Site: brandenburg
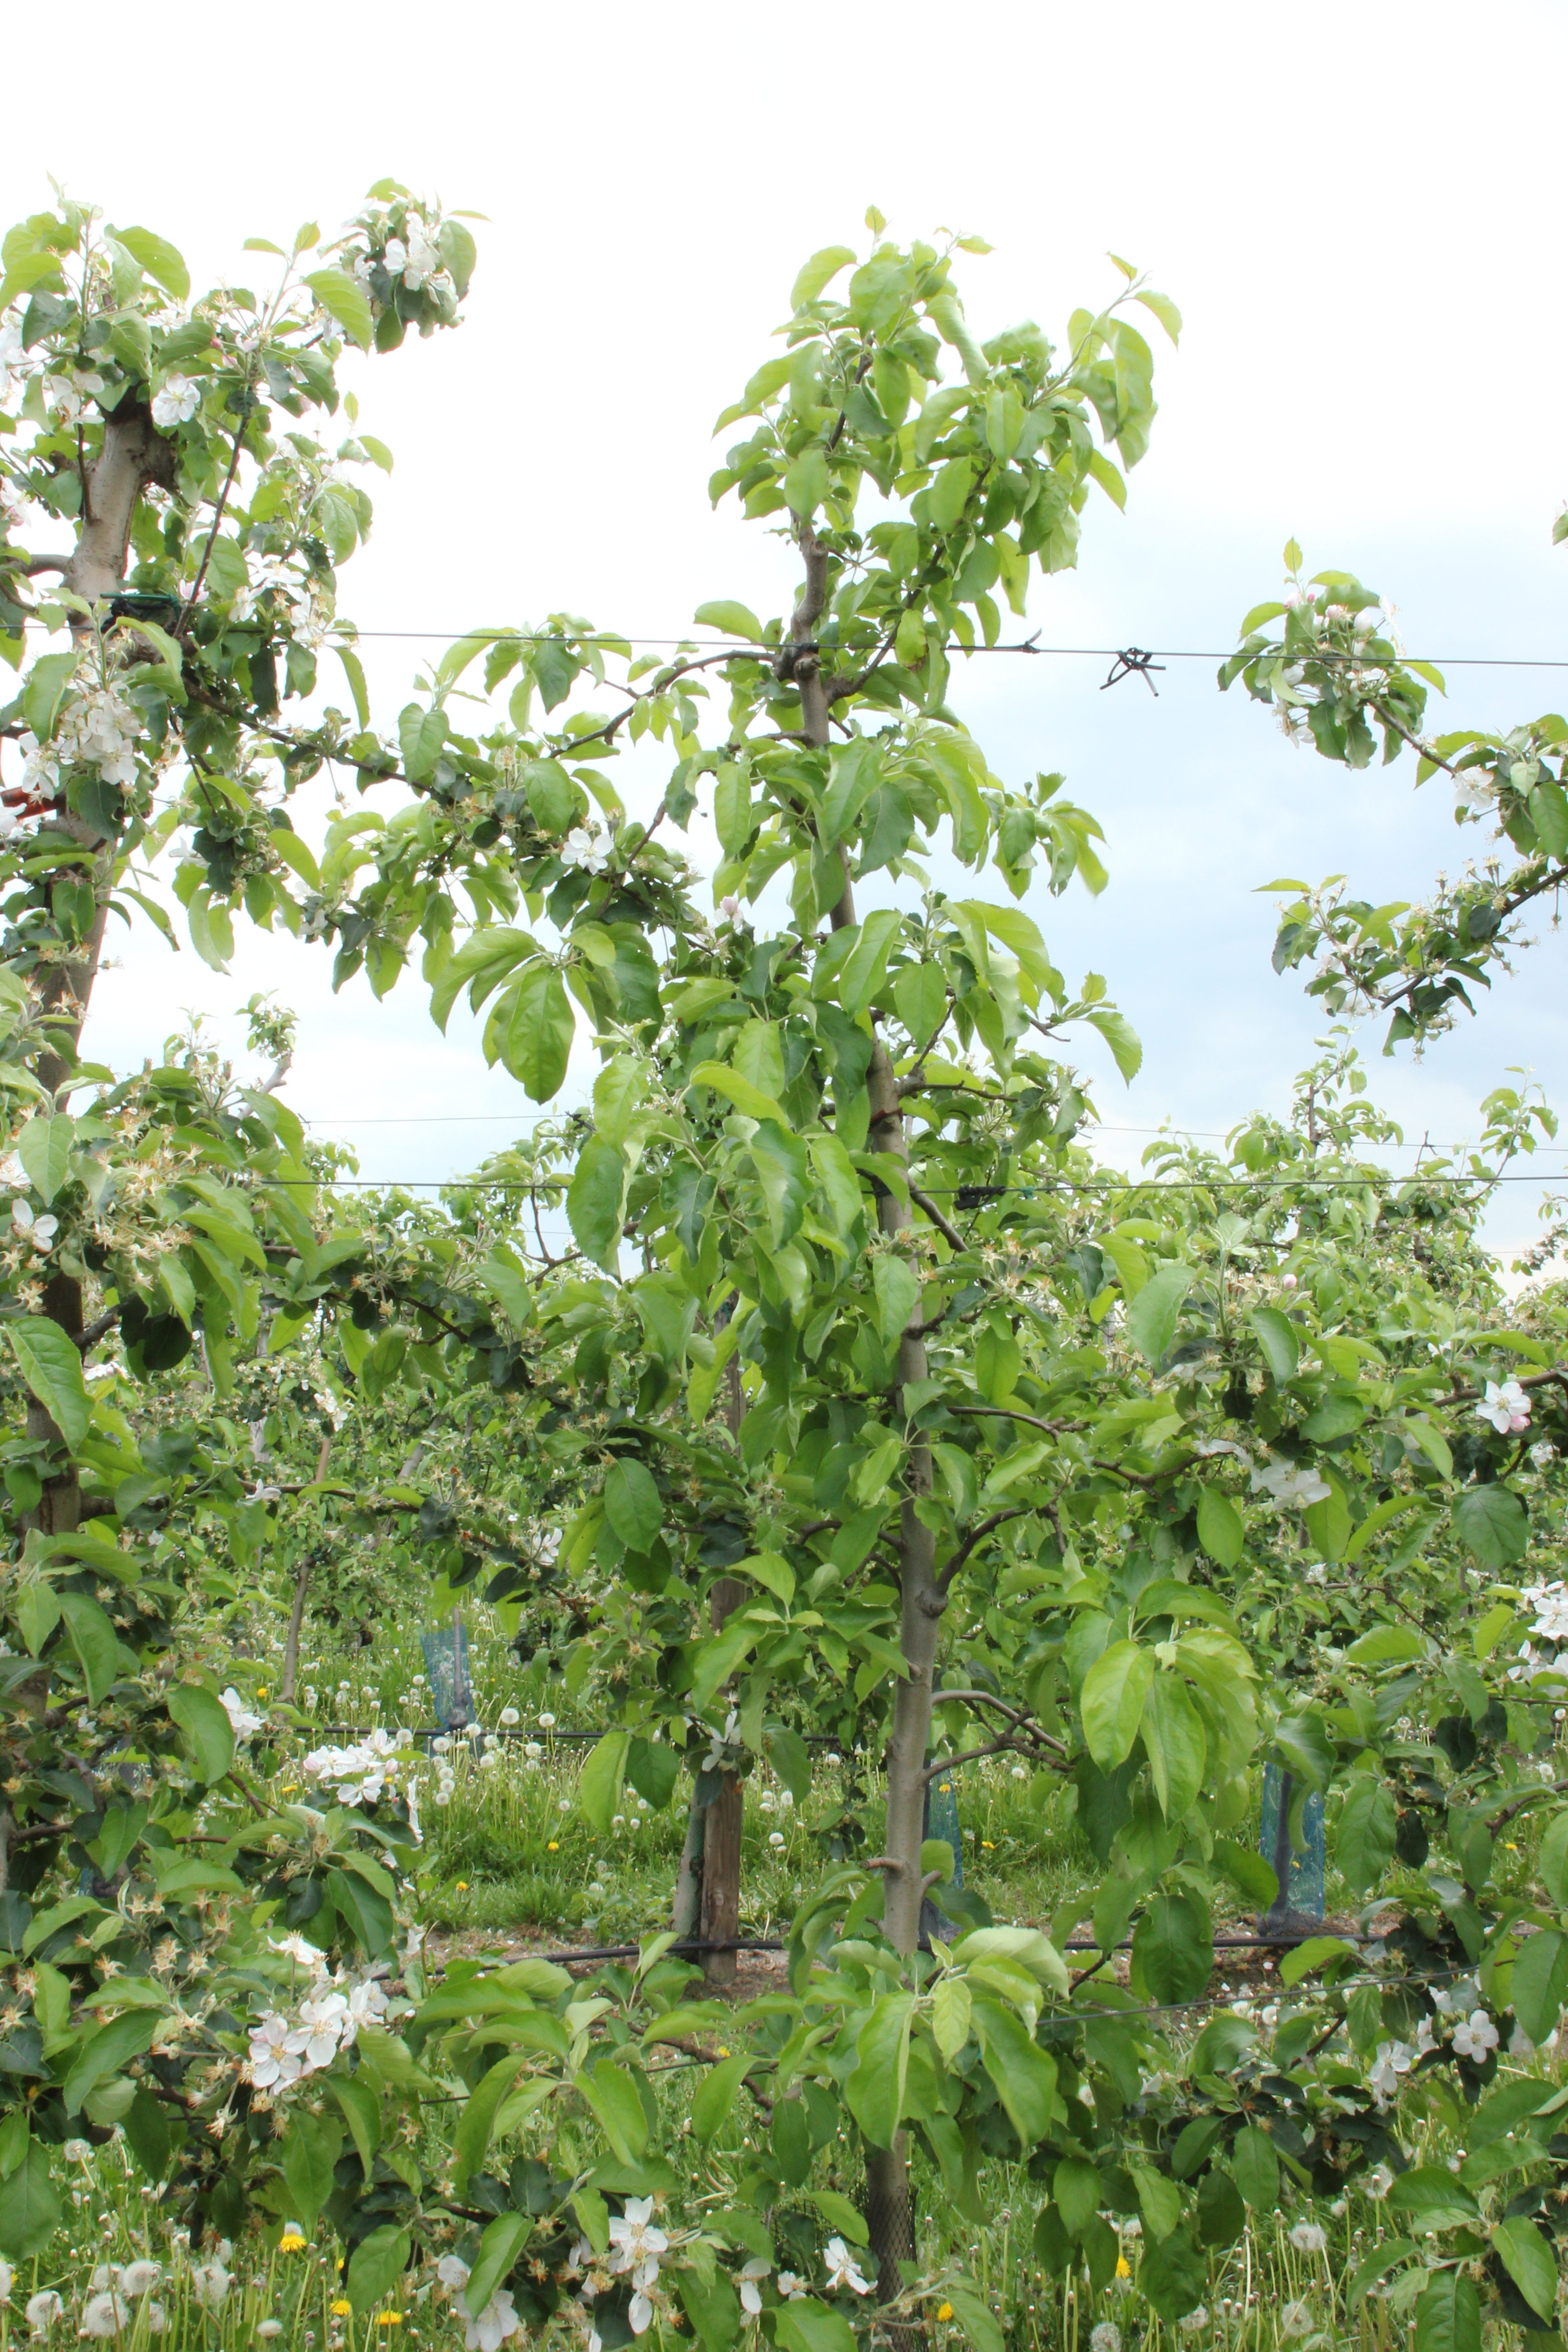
Growth stage (BBCH 67): Flowering